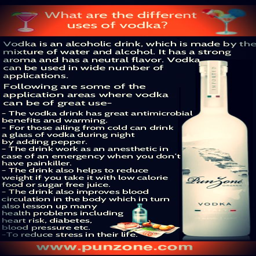
what are the different uses of vodka ?